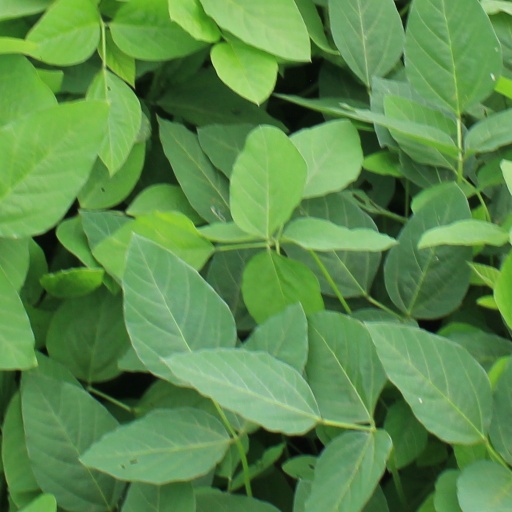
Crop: soybean